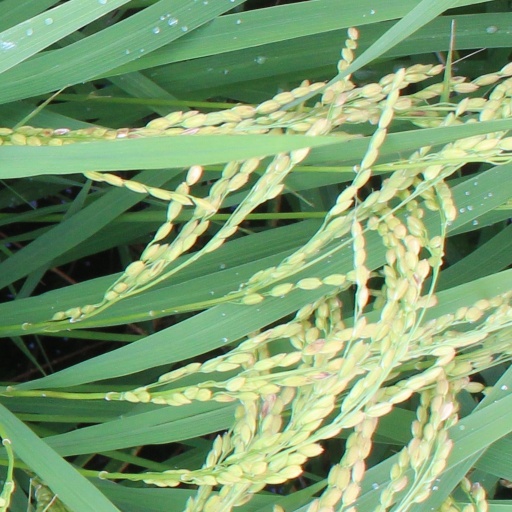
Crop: rice